Martin-Joseph Adrien

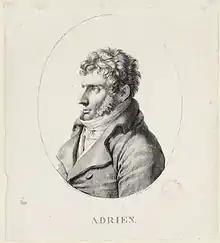
Martin Joseph Adrien

In 1813, Martin-Joseph married the Baroness Gabrielle-Constance de Philippy de Bucelly d'Estrées (1782-1854), daughter of Albert Philippi de Bucelly du Tronquoy, Baron d' Estrées (1745-1808) and Catherine Georgia (1753-1810). Martin-Joseph and Gabrielle-Constance issued two equally talented musicians: Atala Thérèse Adrien (1814-1865), wife of the French composer Pierre-François Wartel (1806-1882) and Rosine-Charlotte Adrien, the wife of renowned music teacher François Alexandre Nicolas Chéri Delsarte (1811-1871). The artistic legacy of the Adrien brothers continued on to the next generations. In particular, the children of Delsarte become involved in painting and sculpting and so did his grand-children. Among DelSarte's notable descendants stands out the painters Marie Magdeleine Real del Sarte, née DelSarte, (1853-1927) and Thérèse Geraldy (1884-1865), and the sculptor Maxime Réal del Sarte .